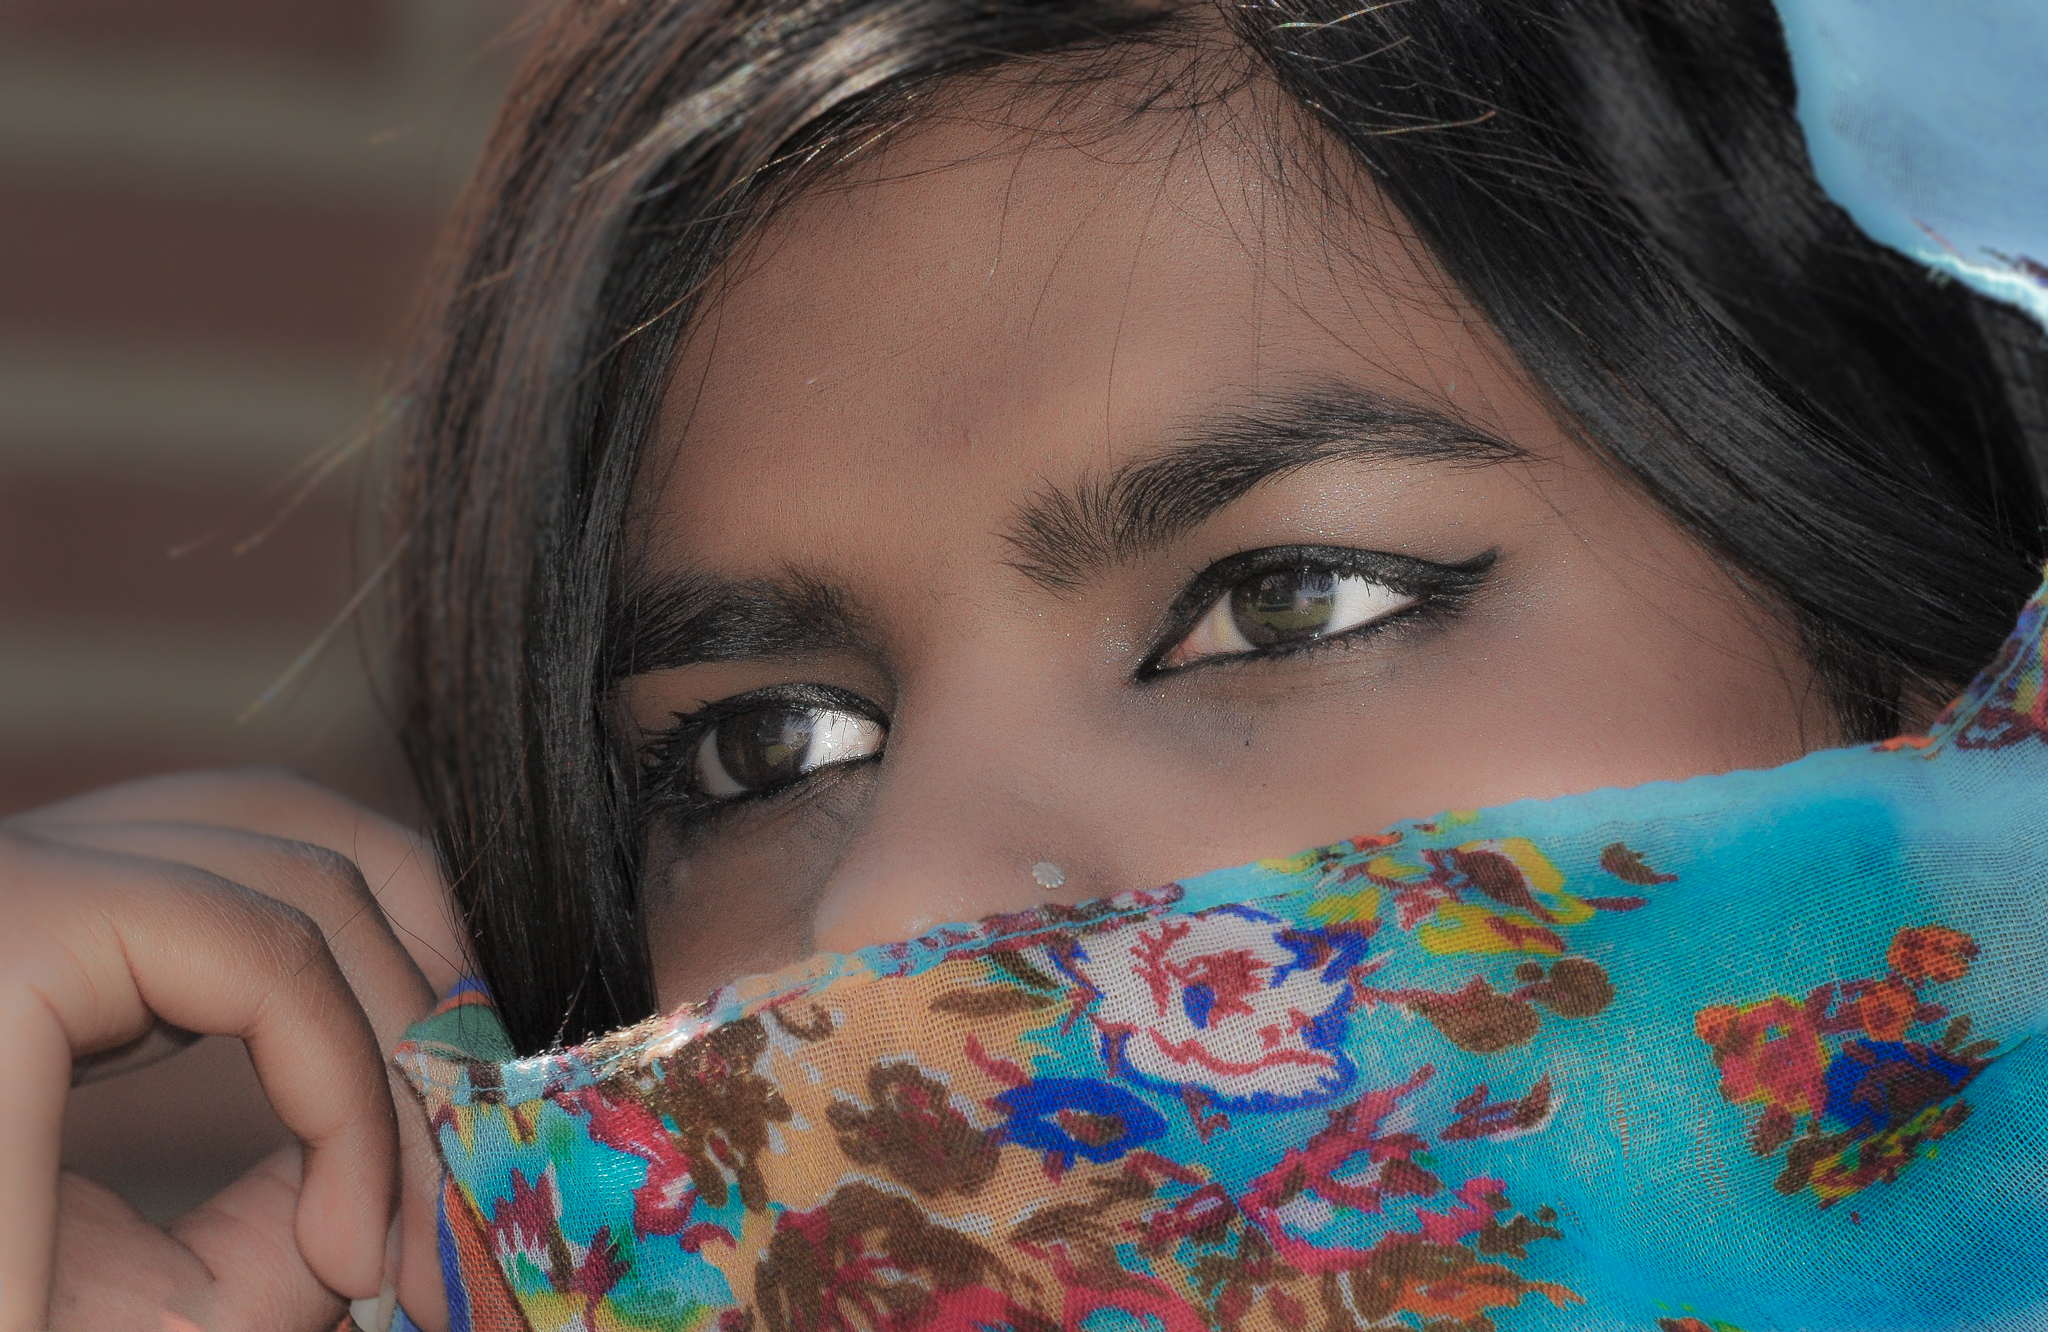
person, people, girl, woman, hair, portrait, model, color, fashion, blue, nikon, lady, hairstyle, close up, human body, black hair, face, nose, eye, head, skin, gente, beauty, organ, retrato, d90, ggl1, gaby1, xovesphoto, 50500, sigma50500, gphoto, sunita, photo shoot, brown hair